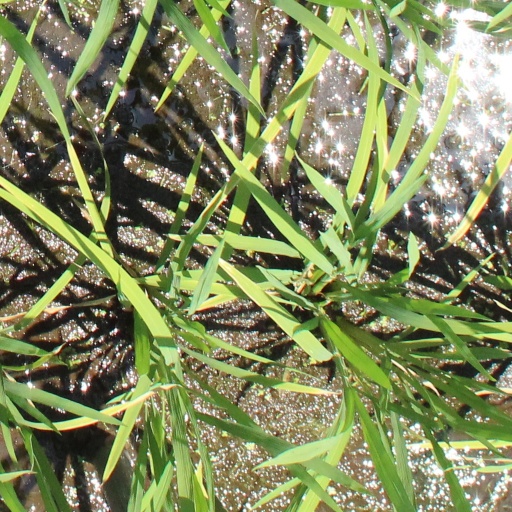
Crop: rice